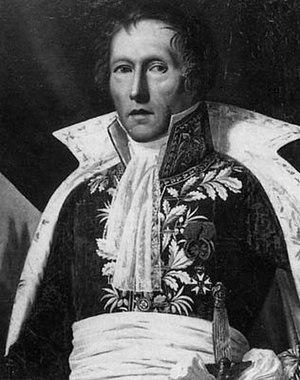
Louis Nicolas Dubois, préfet de police.
Louis Nicolas Pierre Joseph, comte Dubois est un magistrat français, né à Lille le 20 avril 1758 et mort à Paris le 25 décembre 1847. Il fut le premier préfet de police de Paris.